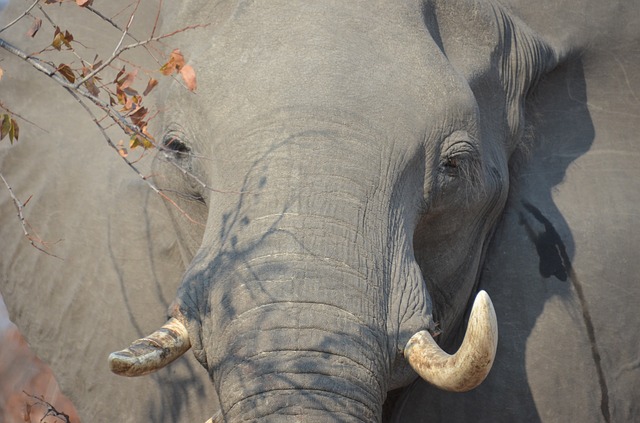
Label: elefante